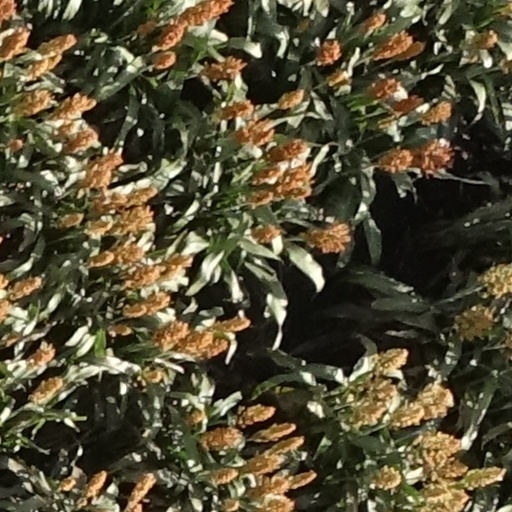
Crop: sorghum